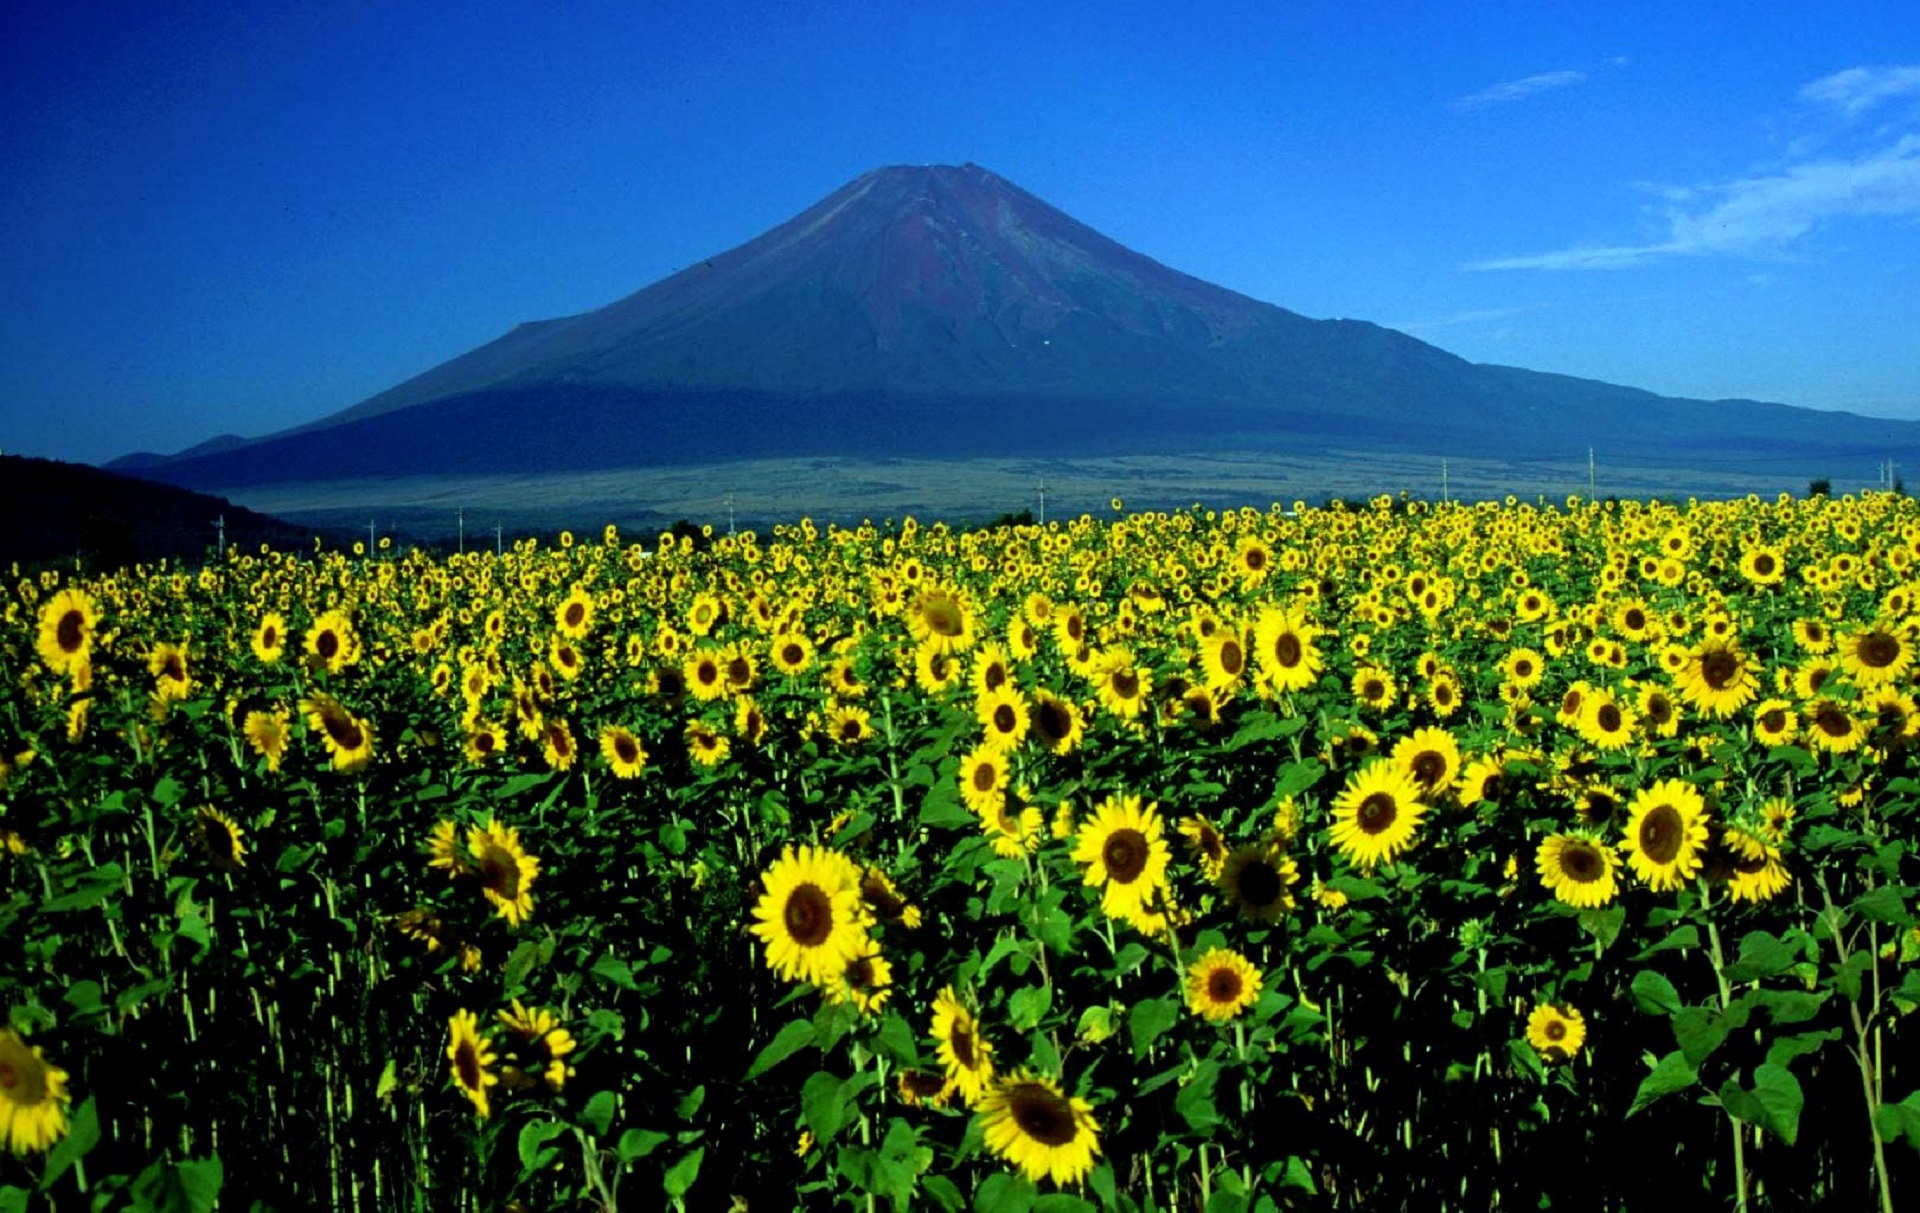
landscape, mountain, plant, field, meadow, prairie, countryside, flower, scenic, blooming, agriculture, japan, plain, sunflower, wildflower, flowers, mount fuji, sunflowers, grassland, plateau, blooms, ecosystem, flowering plant, daisy family, land plant